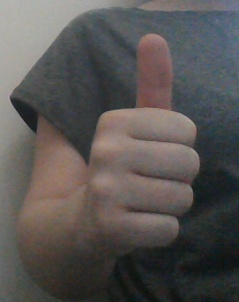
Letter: aleff